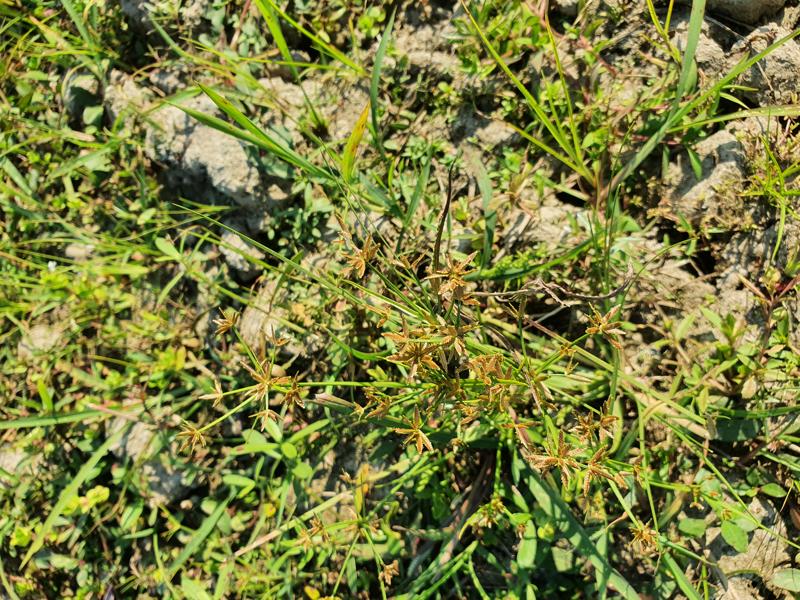
Weed species: Cyperus ochraceus